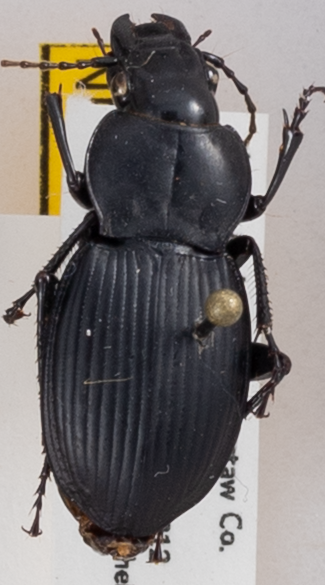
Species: Cyclotrachelus sodalis
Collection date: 2017-06-07
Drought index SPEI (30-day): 0.246
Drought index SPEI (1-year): -0.656
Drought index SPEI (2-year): -0.212